Crab-eating macaque

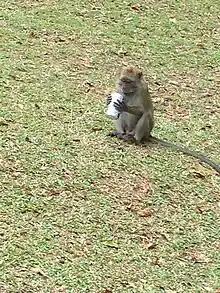
A crab-eating macaque with a soda can at Bukit Timah, Singapore

Its IUCN Red List status was uplisted in 2020 and again in 2022 from the Least Concern classification in 2008 as a result of declining population resulting from hunting and troublesome interactions with humans, despite its wide range and ability to adapt to different habitats. These interactions include the skyrocketing demand for crab-eating macaques by the medical industry during the COVID-19 pandemic, and the rapid development of the landscape in Southeast Asia. A 2008 review of their populations suggested a need for better monitoring of populations due to increased wild trade and rising levels of human-macaque conflict, which continue to decrease overall population levels despite the species' wide distribution.